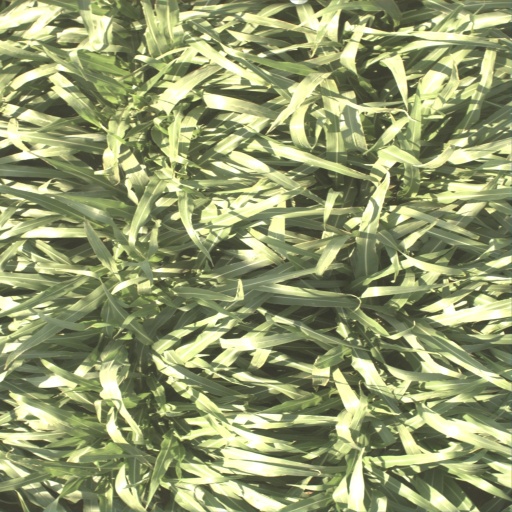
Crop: sorghum